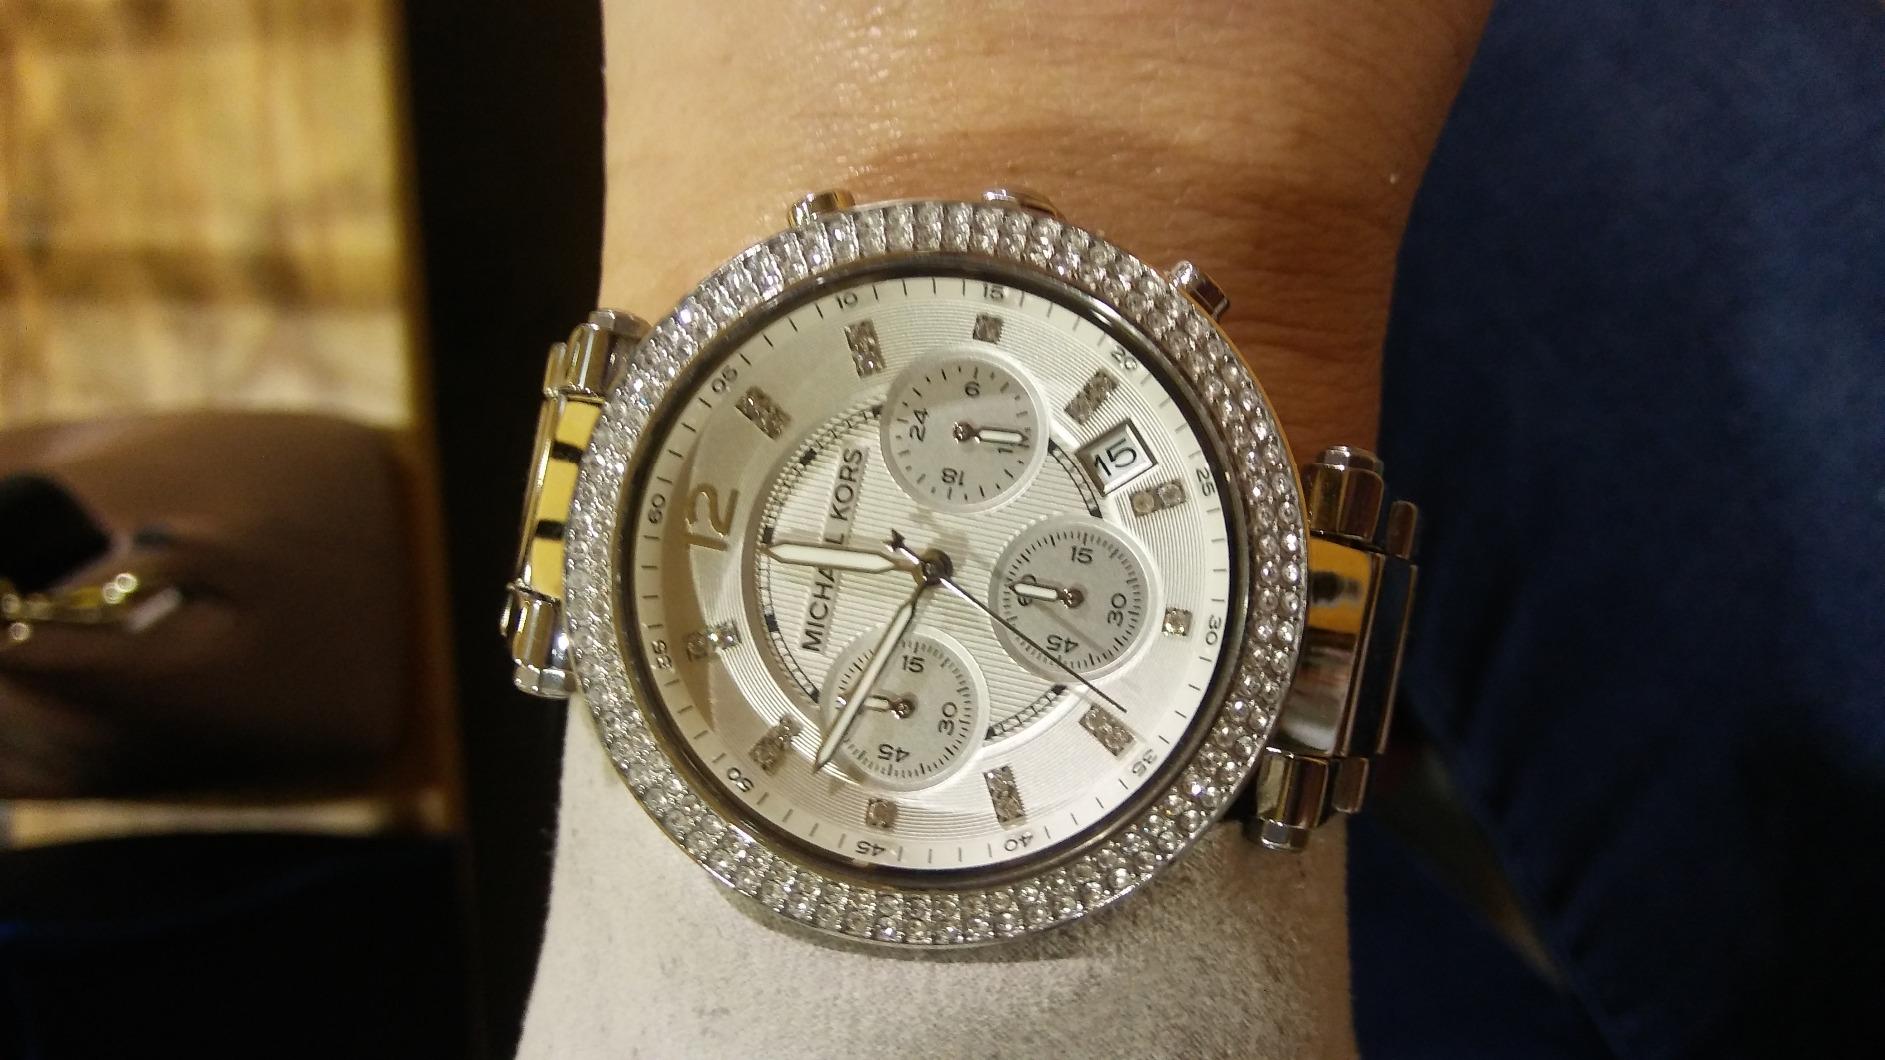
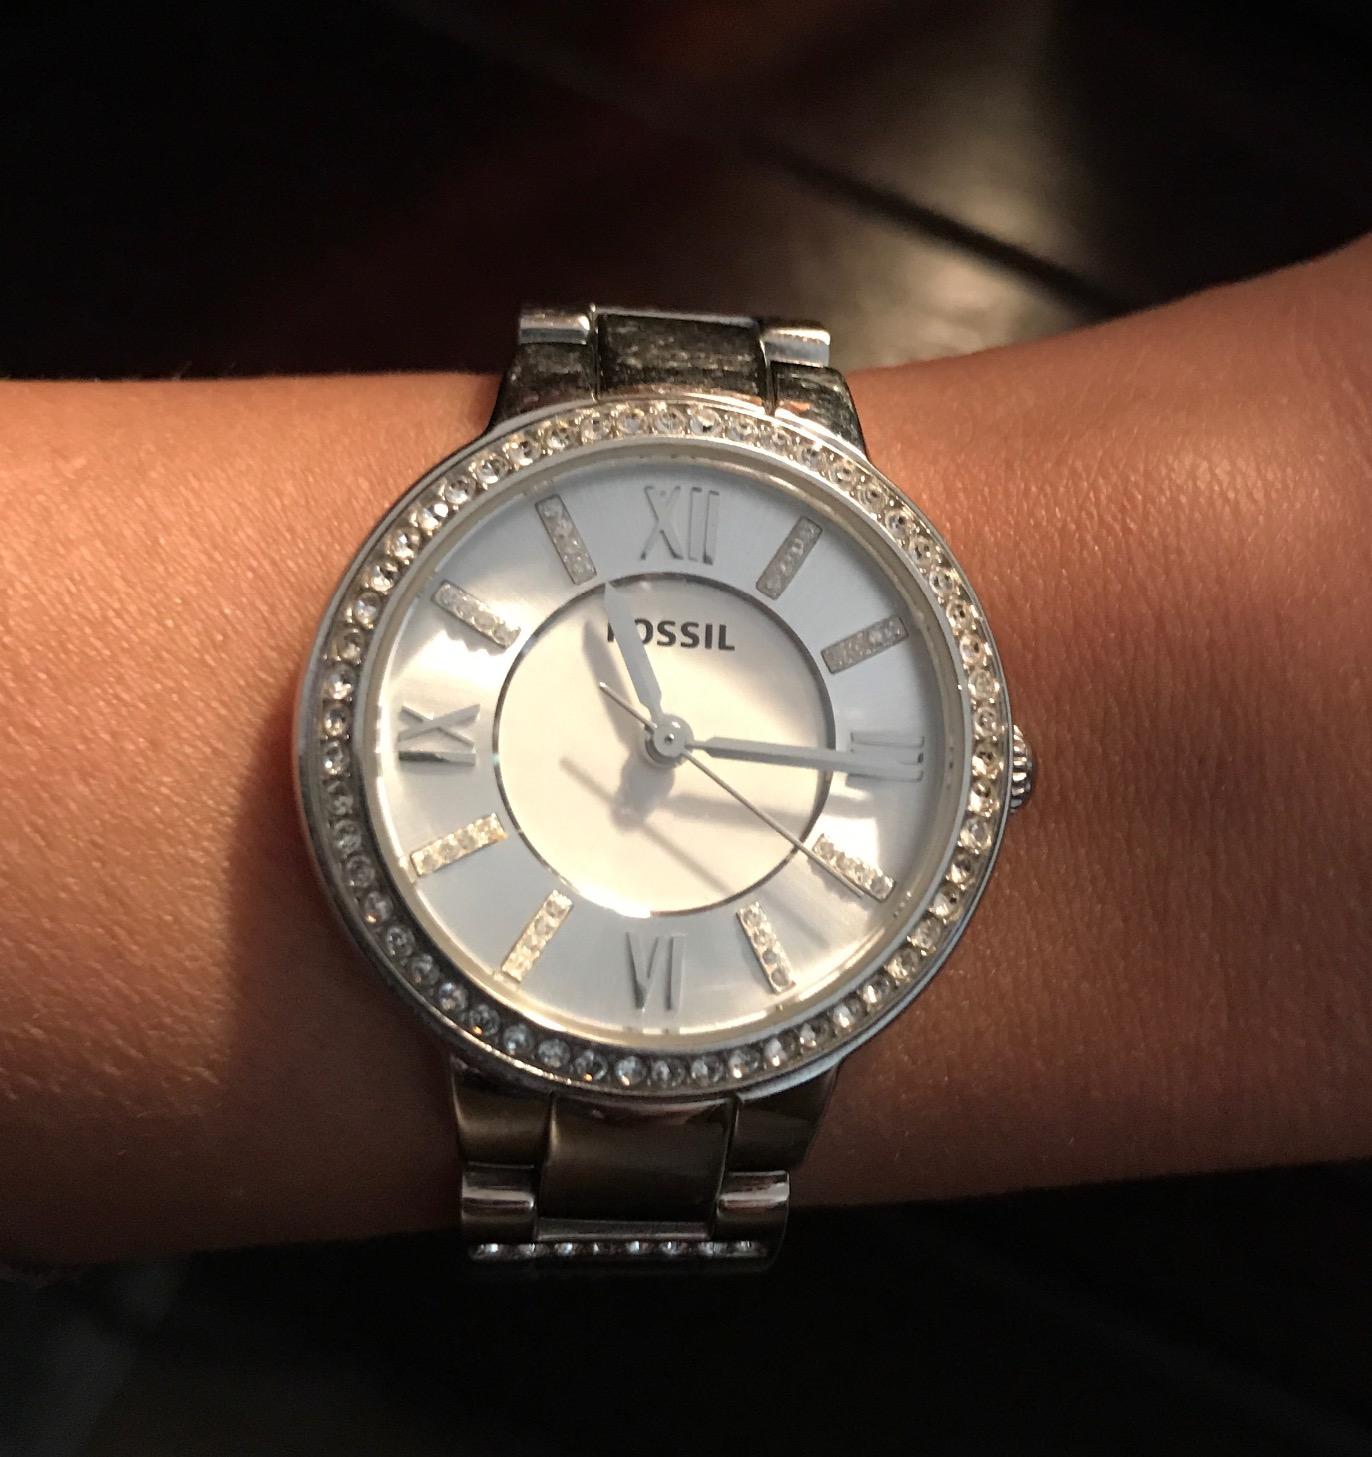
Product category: accessories_watch
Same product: no